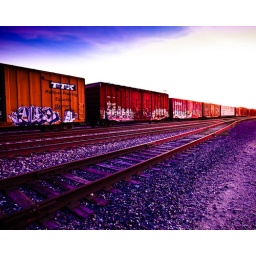
Graffiti adorns train cars in Oxnard, Calif., Tuesday morning, March 16, 2010. (Daniel Wharmby / Daniel Wharmby Photography)